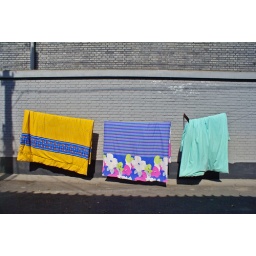
a green tree in your heart